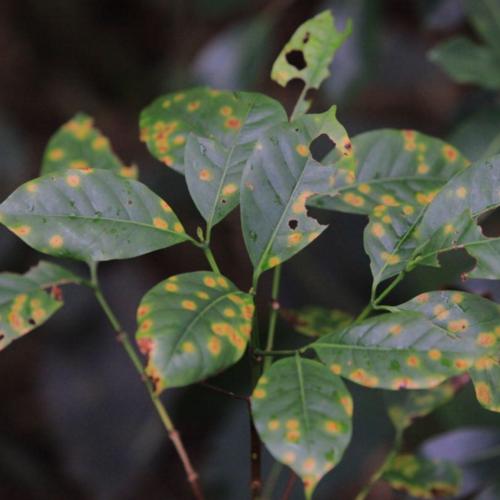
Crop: unknown
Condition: coffee_coffee_rust